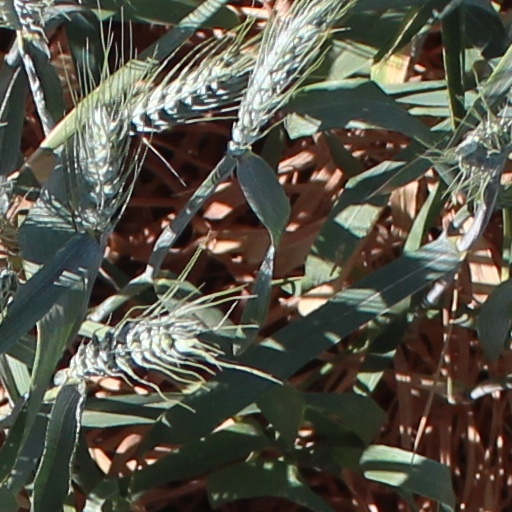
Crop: wheat